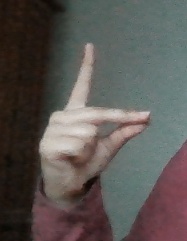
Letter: ta